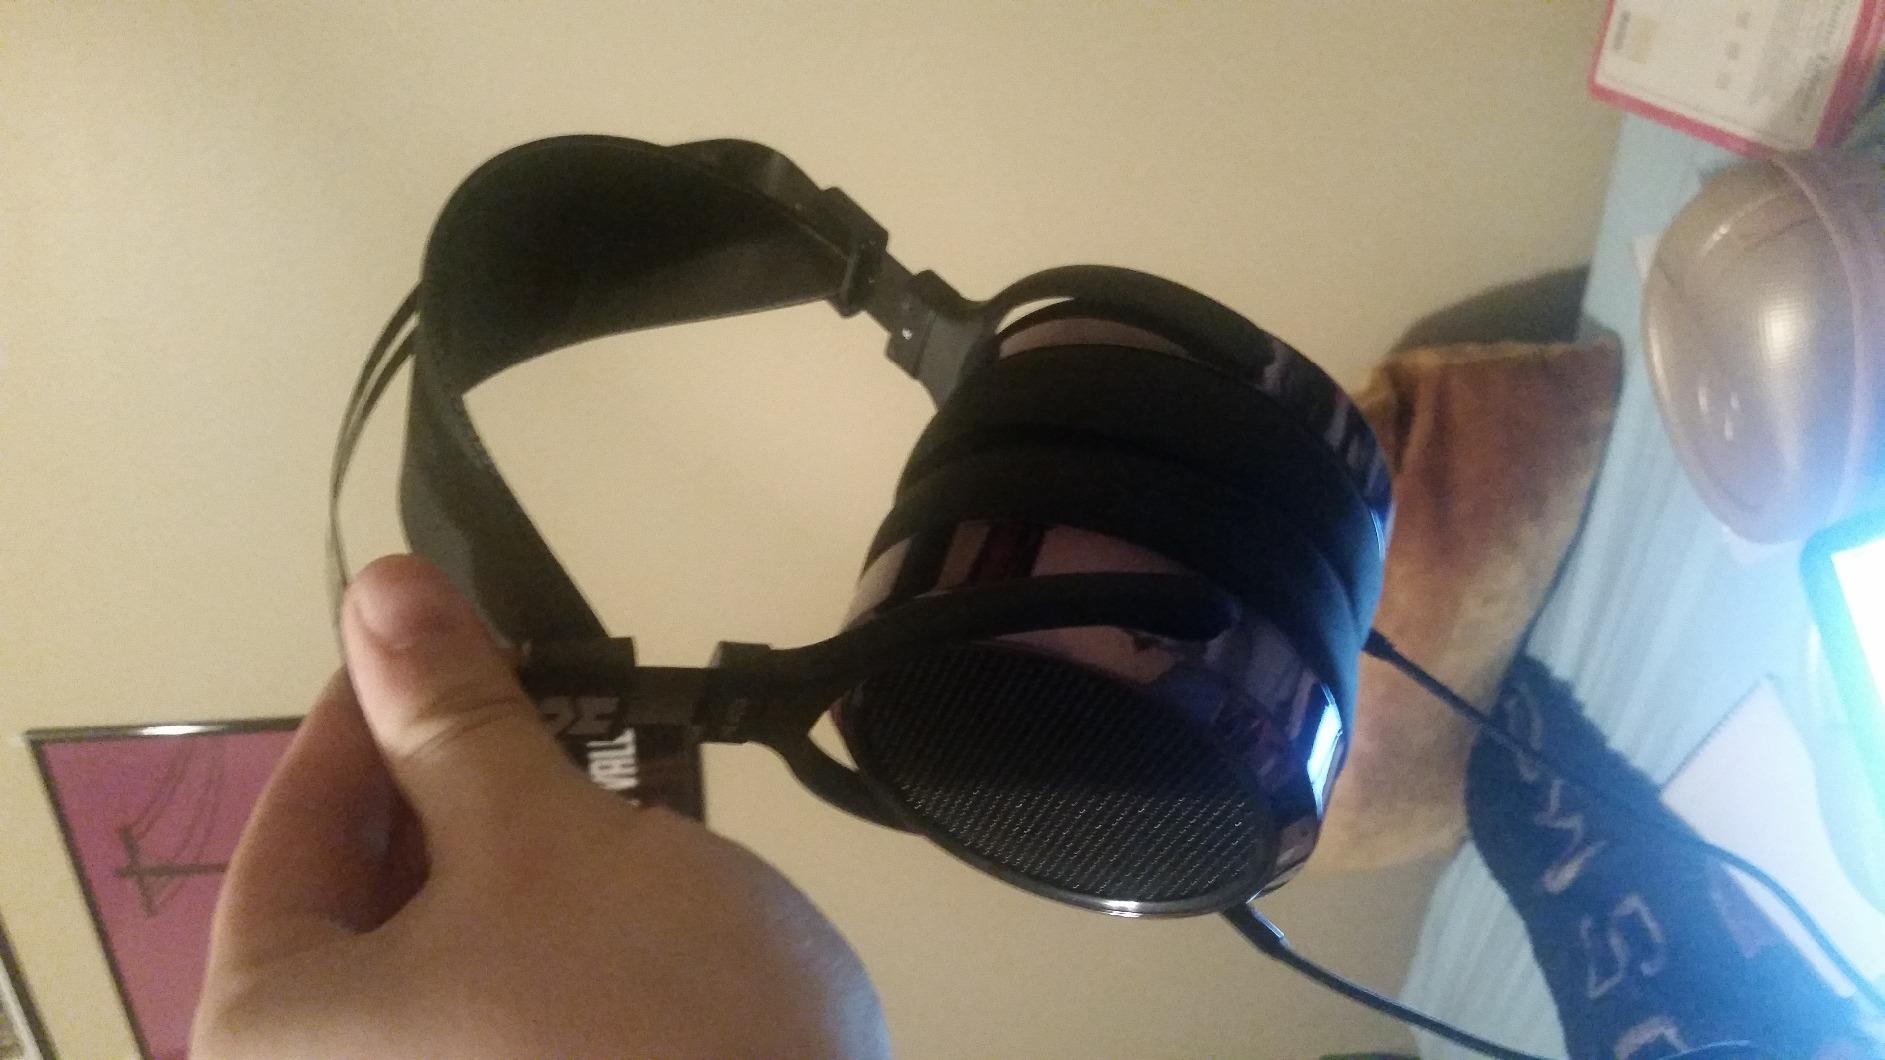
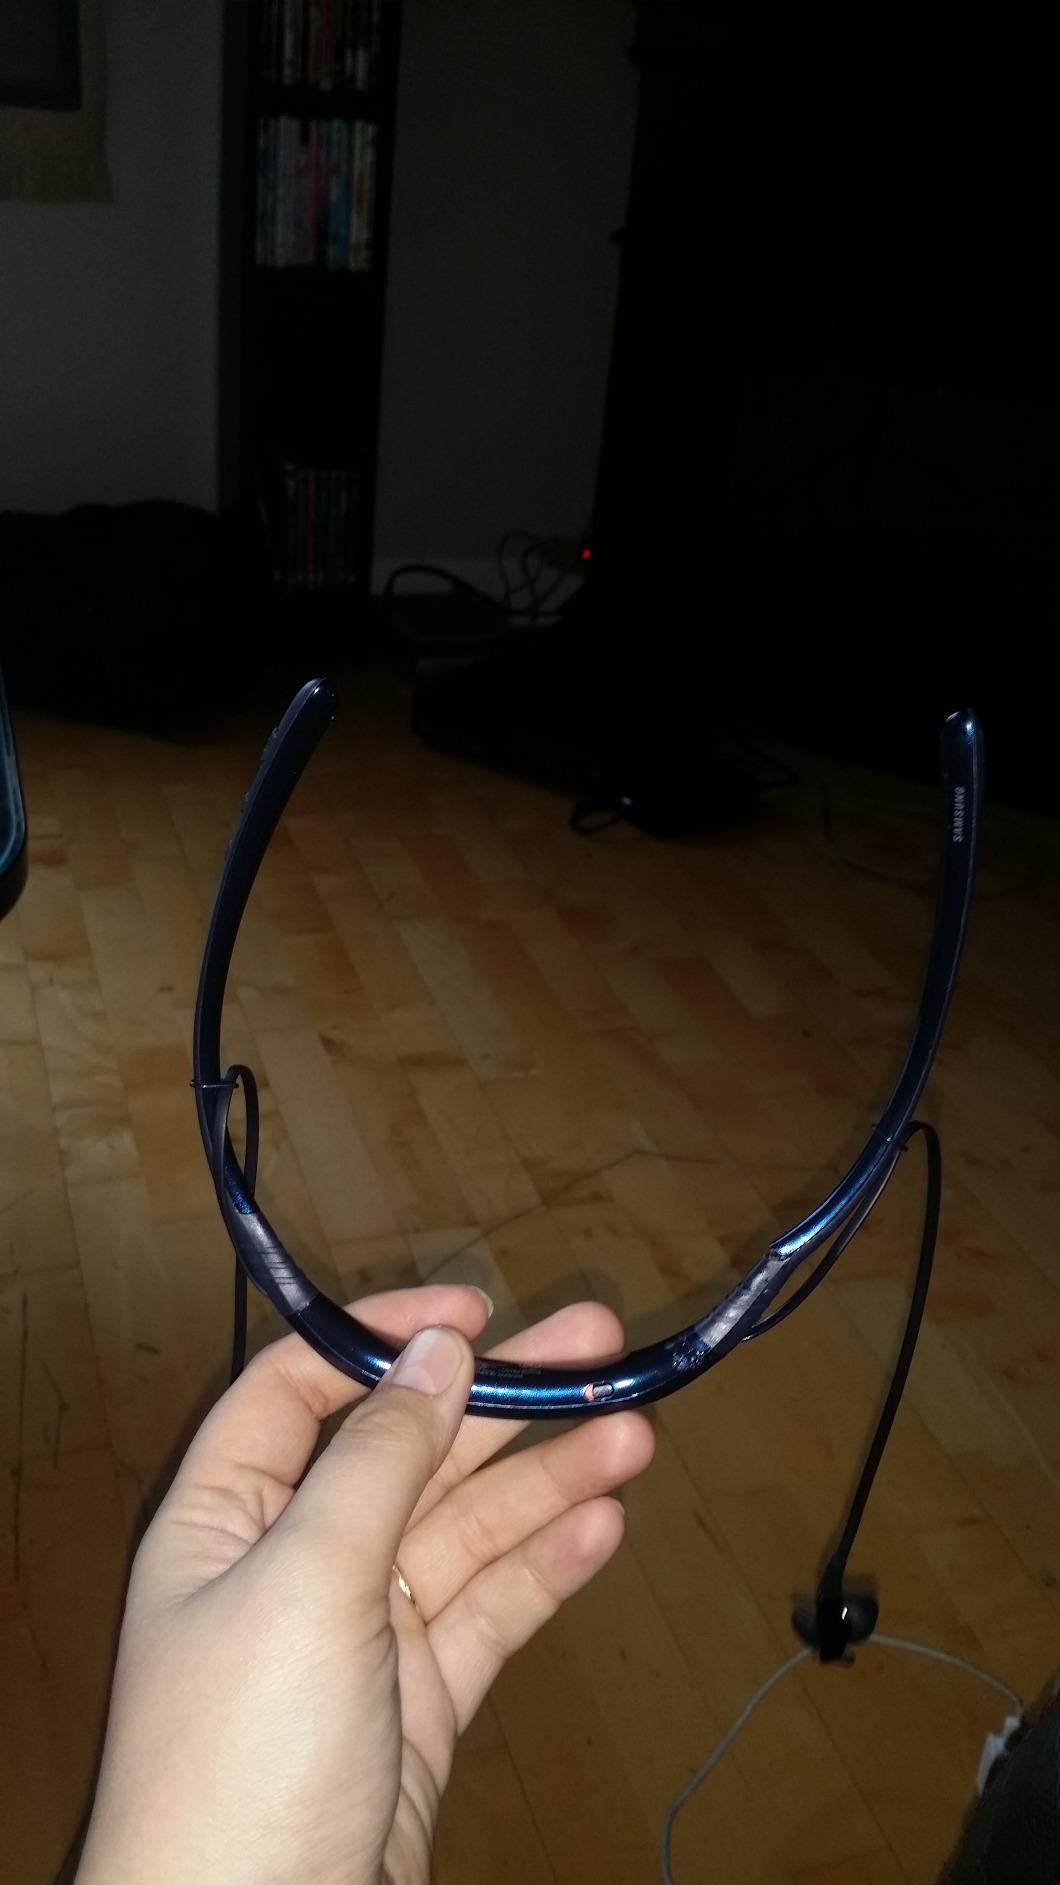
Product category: headphones
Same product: no